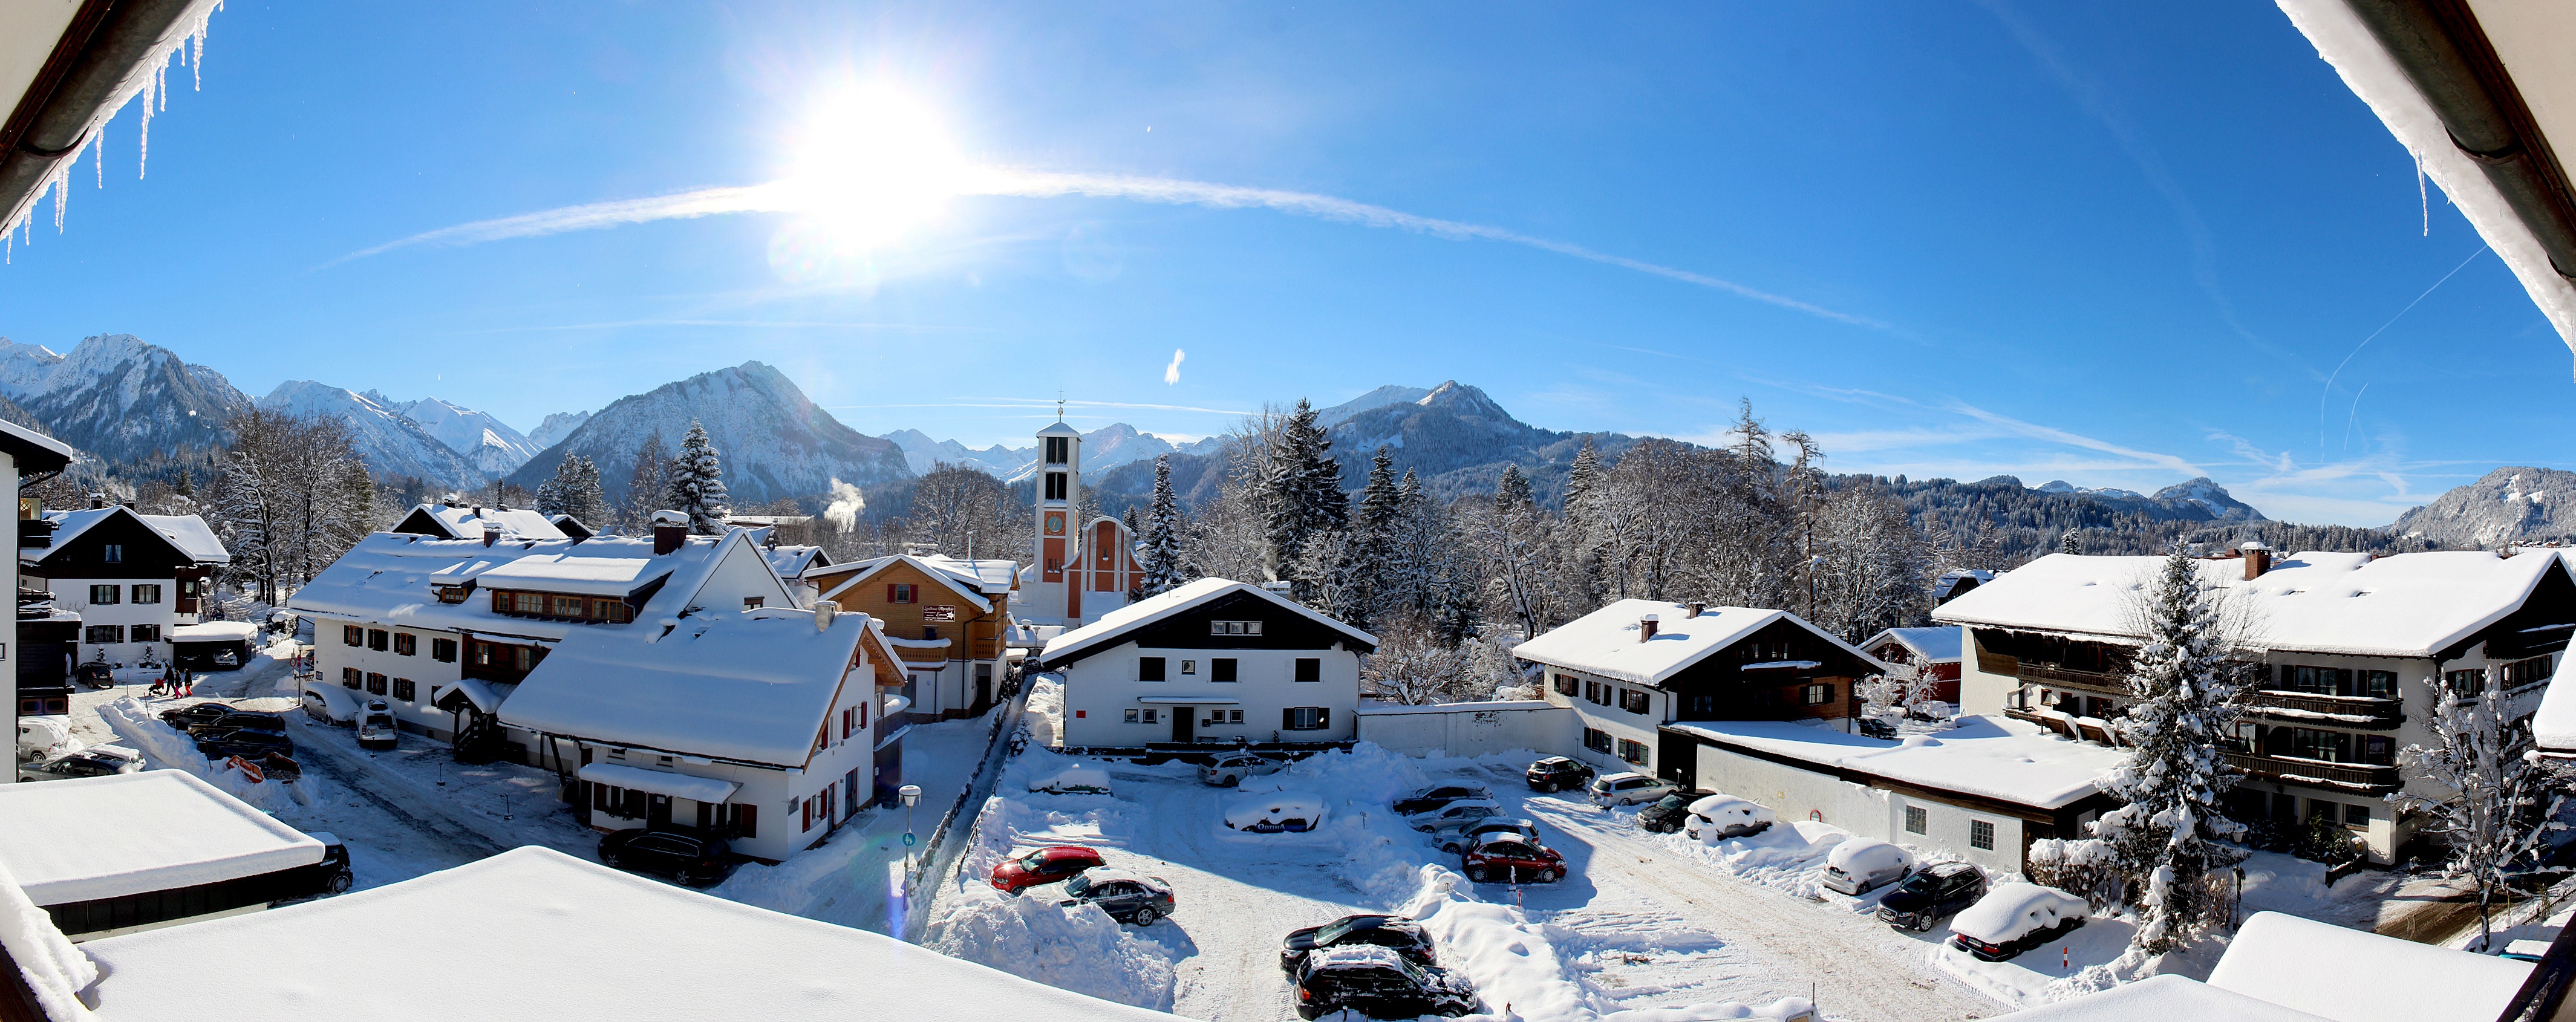
landscape, nature, snow, winter, mountain range, europe, vehicle, weather, skiing, tourism, winter sport, resort, alps, ski, germany, piste, oberstdorf, ski equipment, geological phenomenon